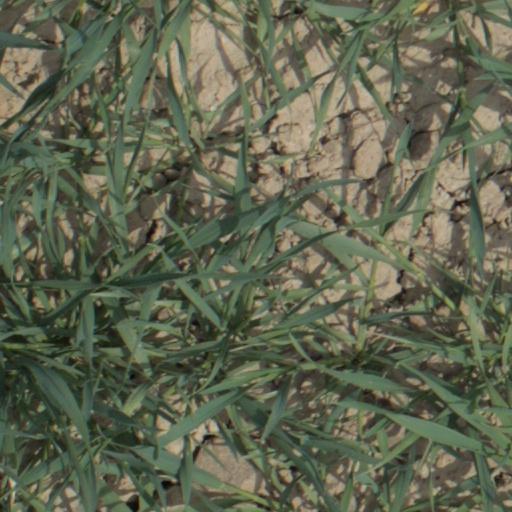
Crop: wheat